Dronfield

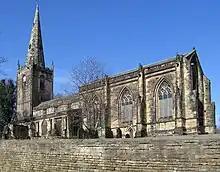
St. John the Baptist Parish Church

Within Dronfield's civil parish are 42 structures that are listed by Historic England for their historical or architectural interest. One structure - the parish church of St John the Baptist - is listed as Grade I, four structures - Aston End, Chiverton House, Dronfield Woodhouse Hall farmhouse and the building northeast of The Hall on High Street - are Grade II*, and the rest - including Dronfield Manor, the Peel Monument and several buildings in Church Street and High Street - are Grade II.